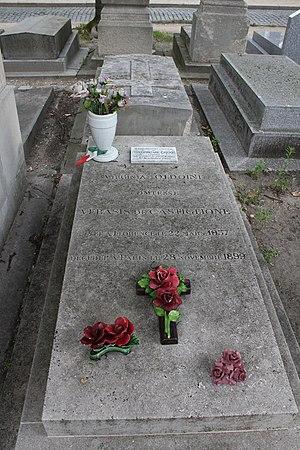
Dalle funéraire. Français
Virginia Oldoïni, devenue Contessa di Castiglione par son mariage, est née à Florence le 22 mars 1837 et morte dans le 1ᵉʳ arrondissement à Paris, le 28 novembre 1899.